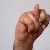
The image shows a hand gesture representing the letter 'N' in Indian Sign Language.